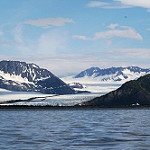
Scene: Outdoor